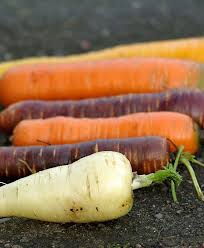
Label: trash